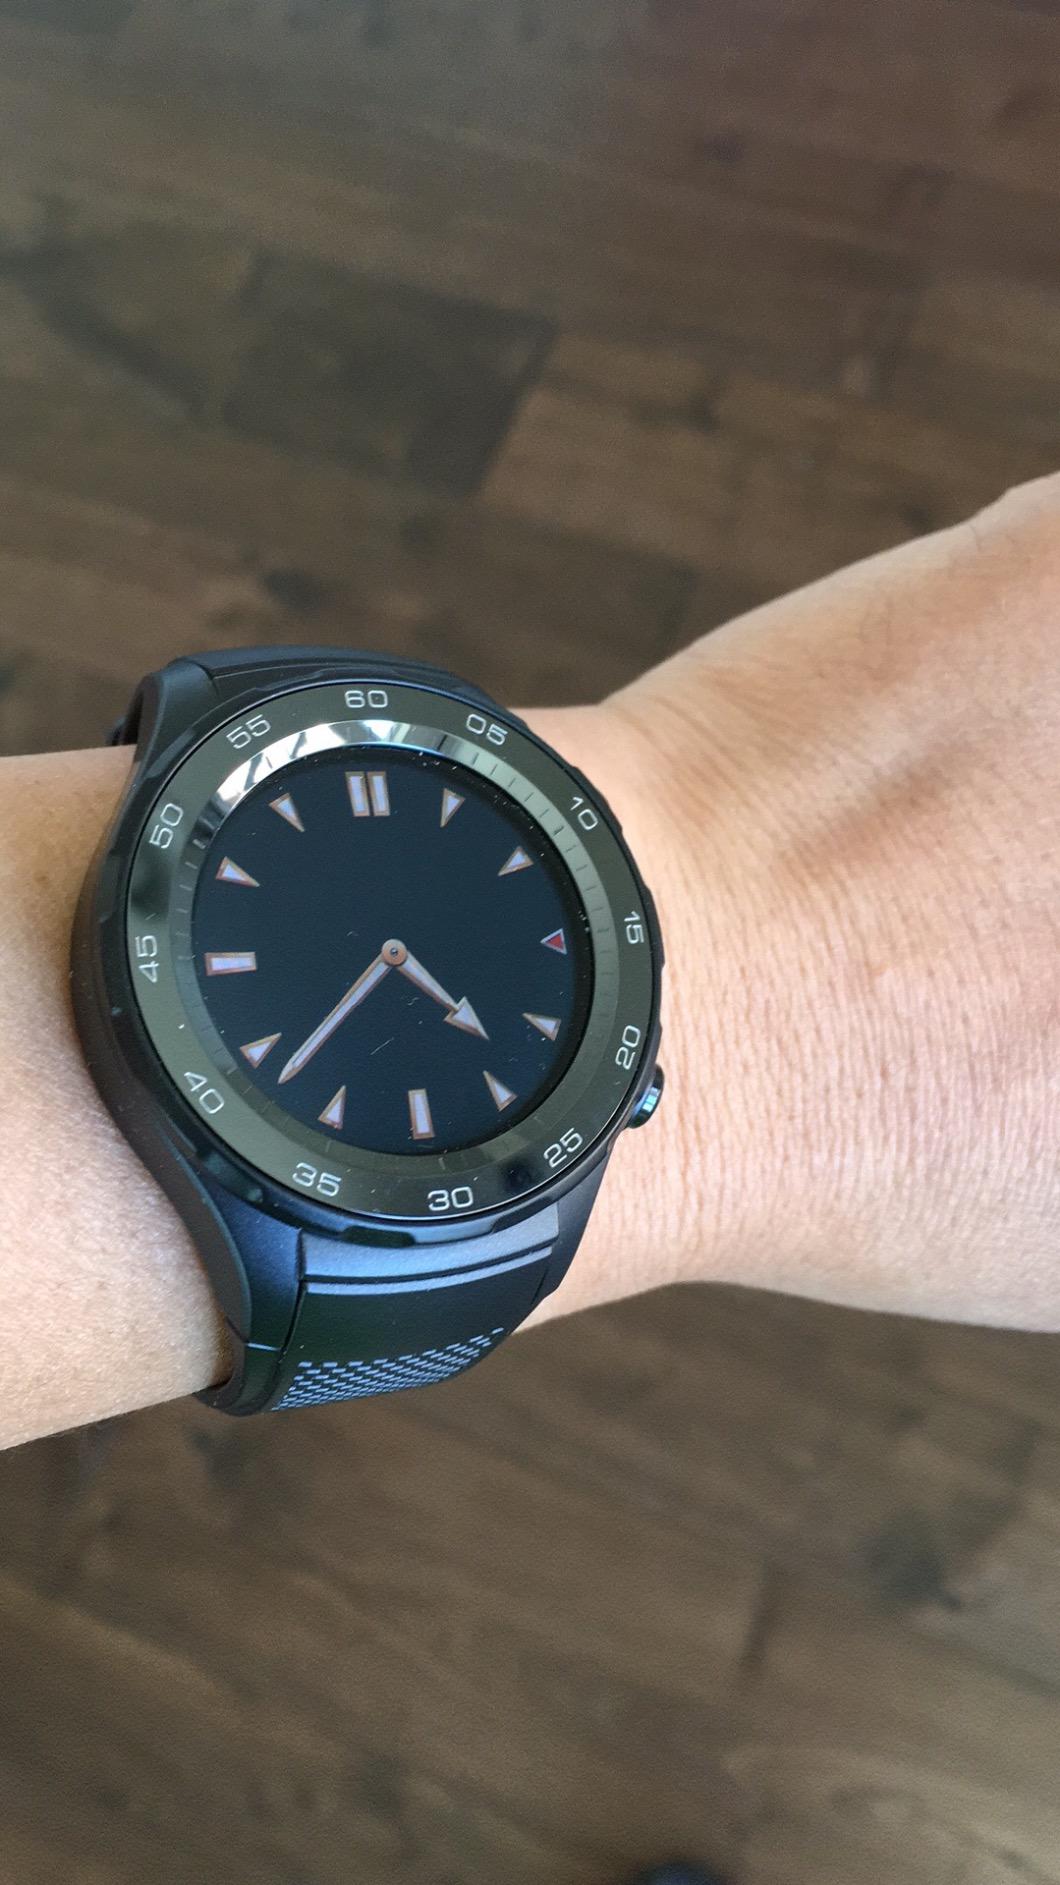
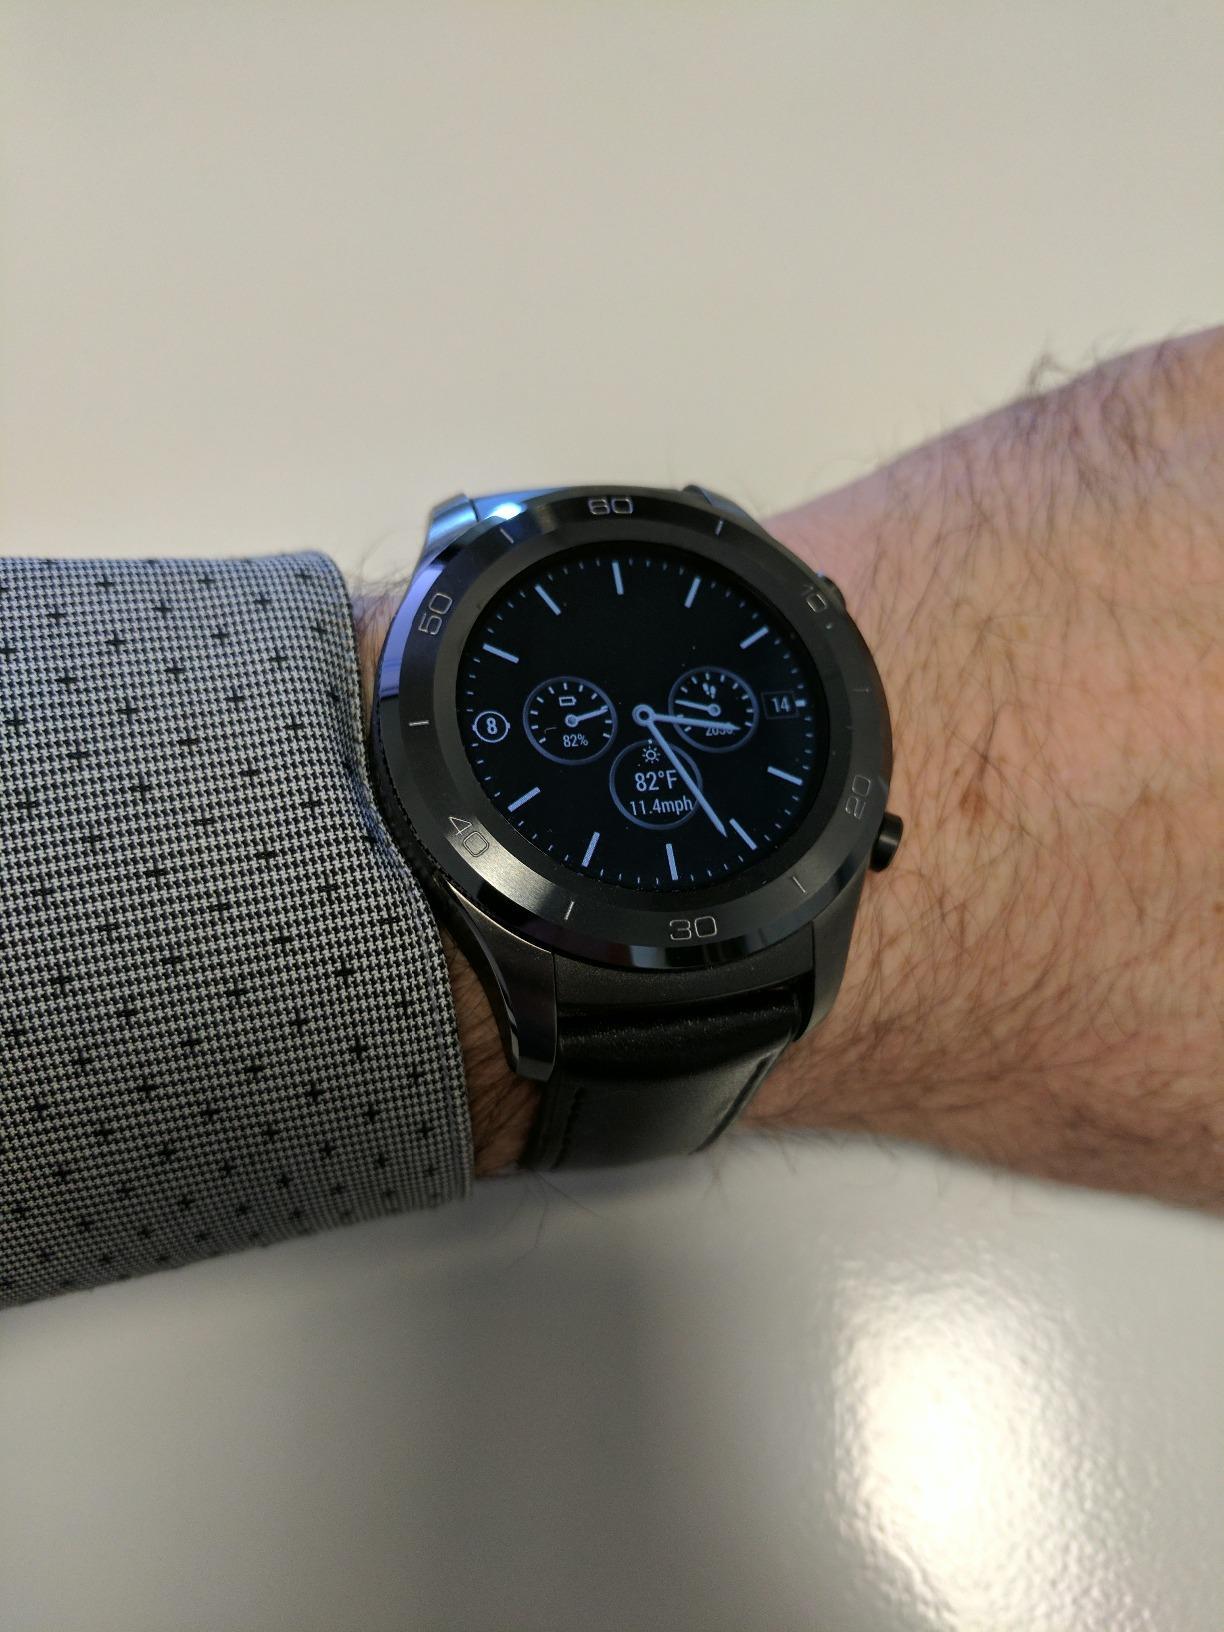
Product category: smartwatch
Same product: yes